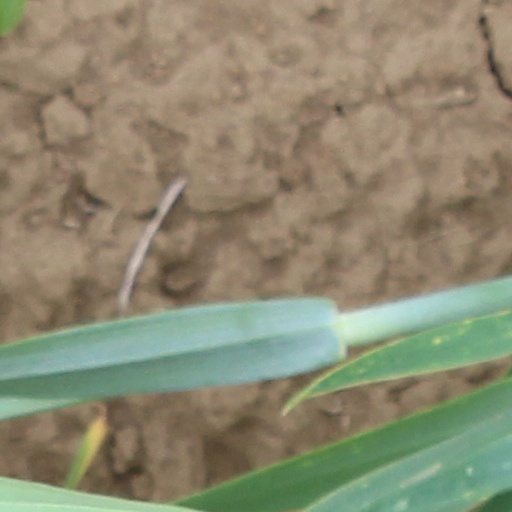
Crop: wheat